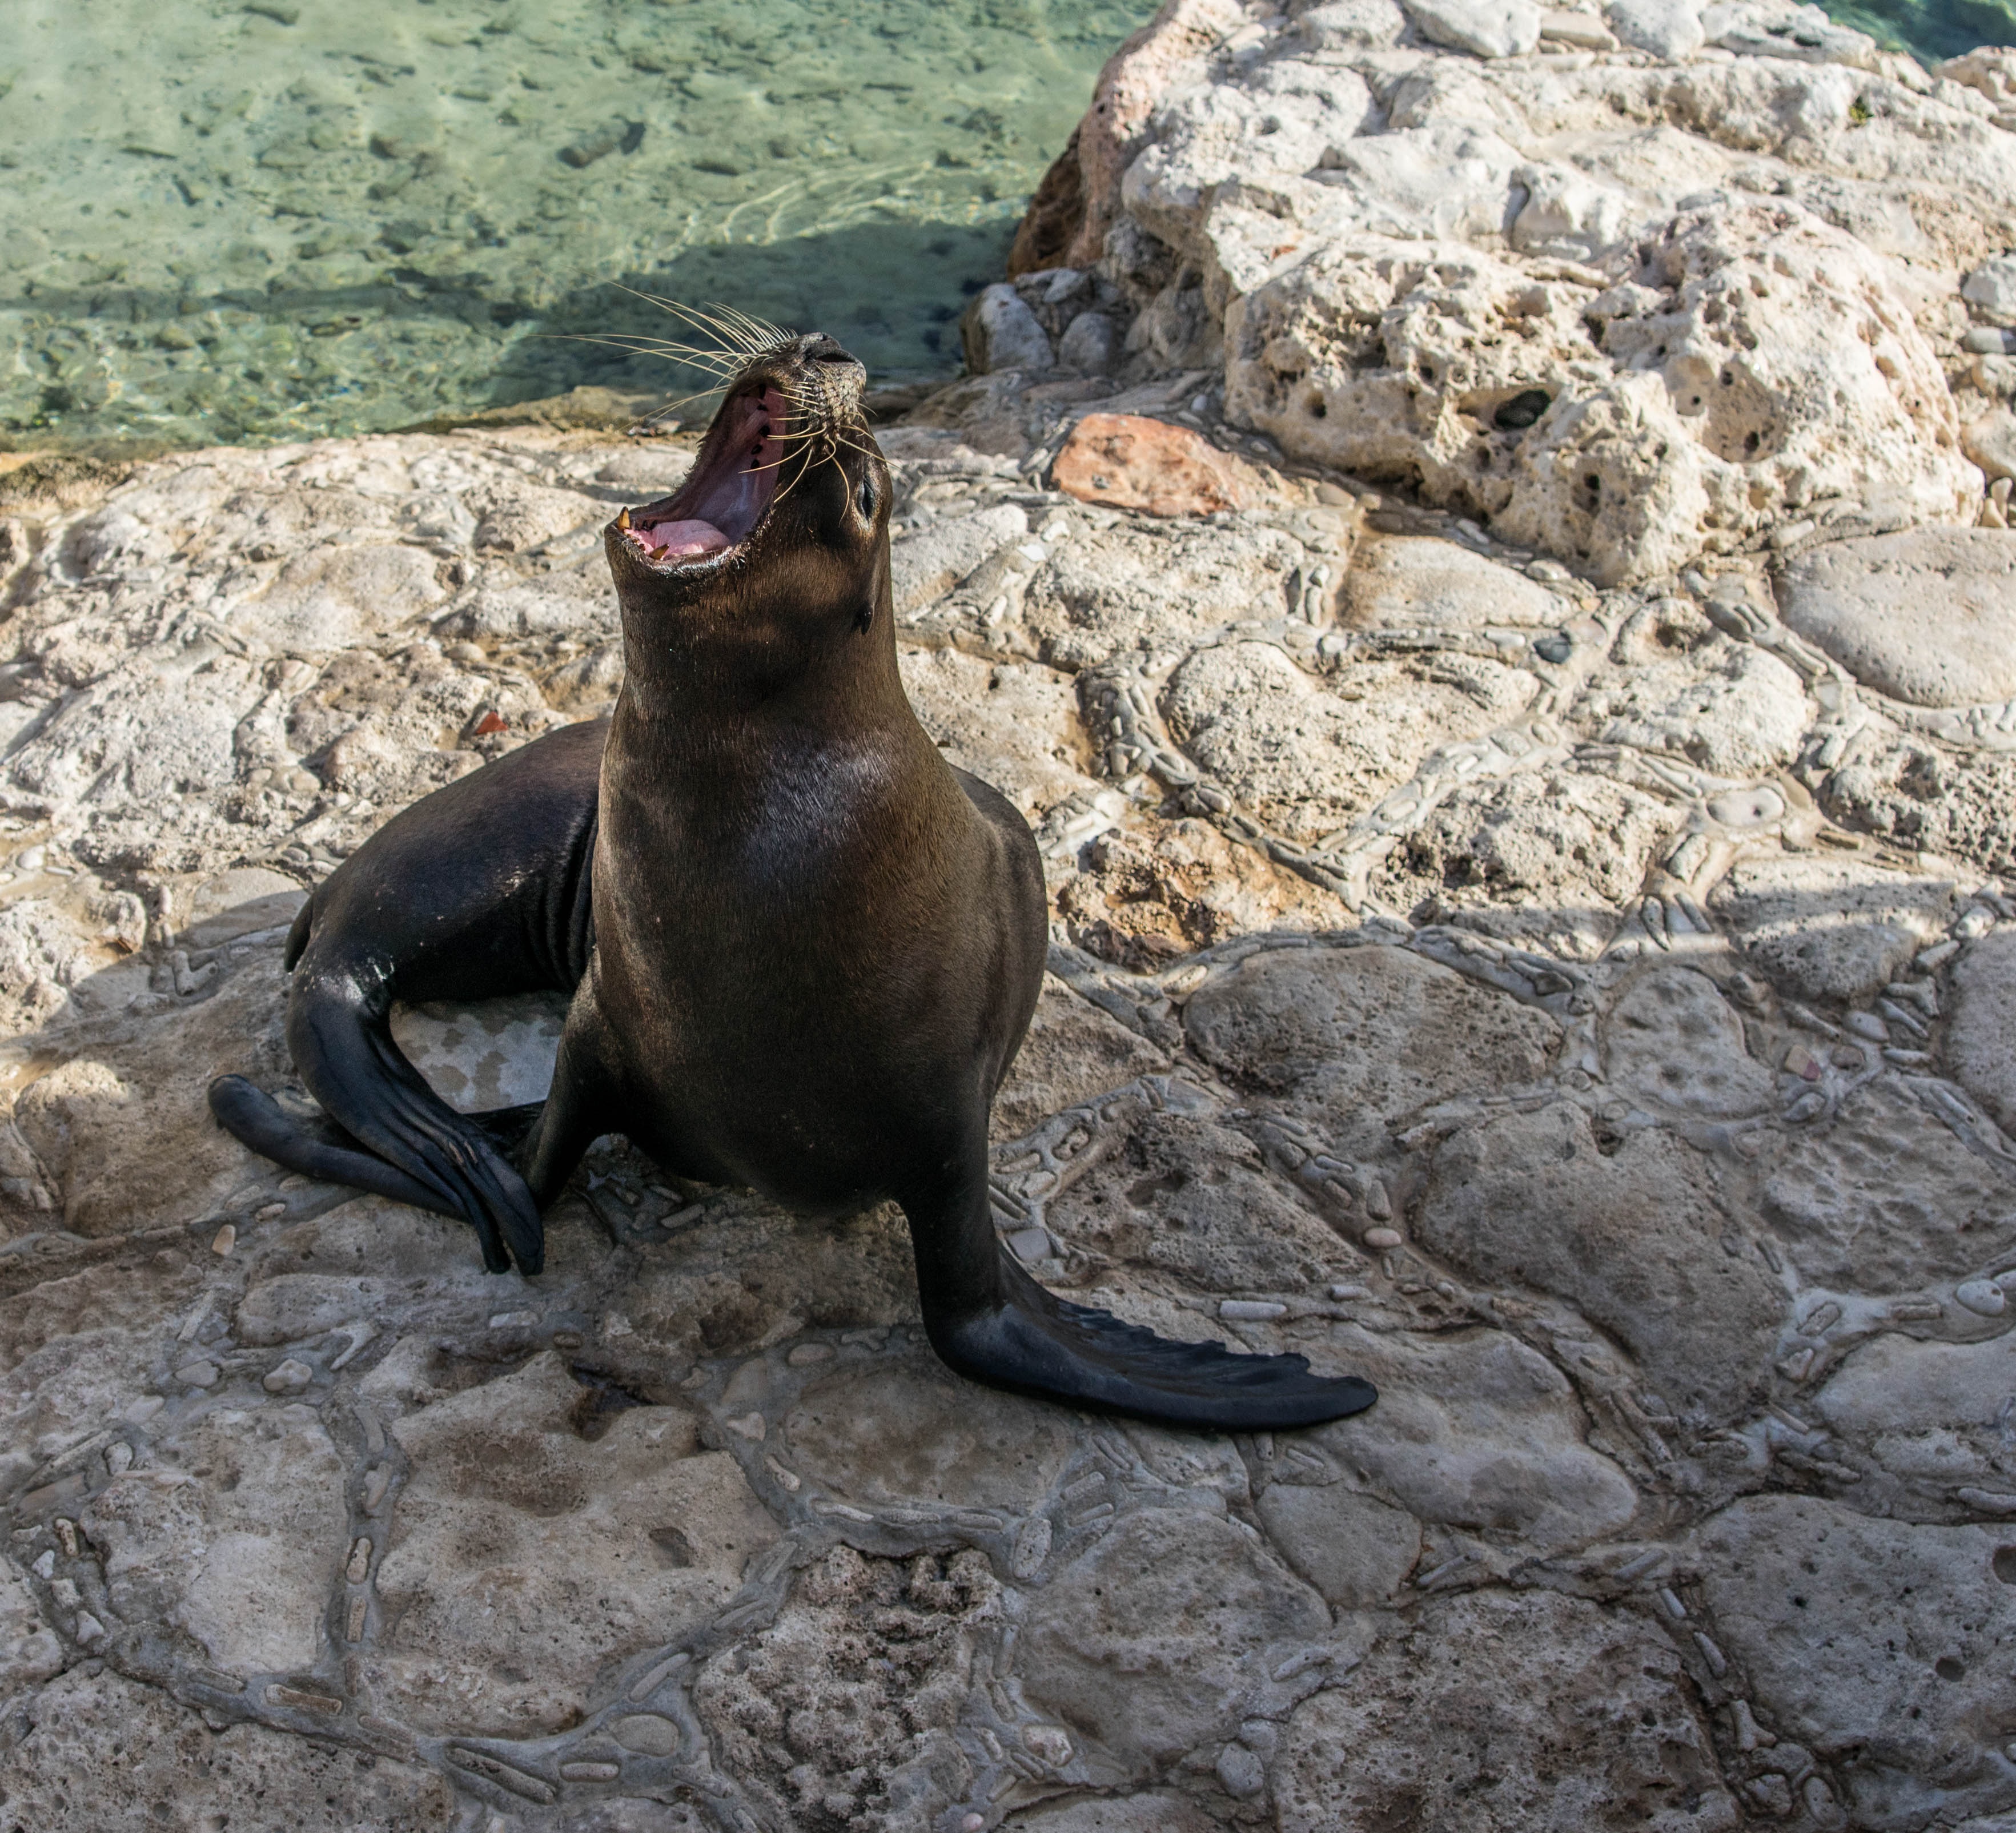
water, nature, outdoor, ocean, travel, wildlife, environment, zoo, tropical, brown, mammal, fauna, sea lion, marine, seals, vertebrate, harbor seal, marine mammal